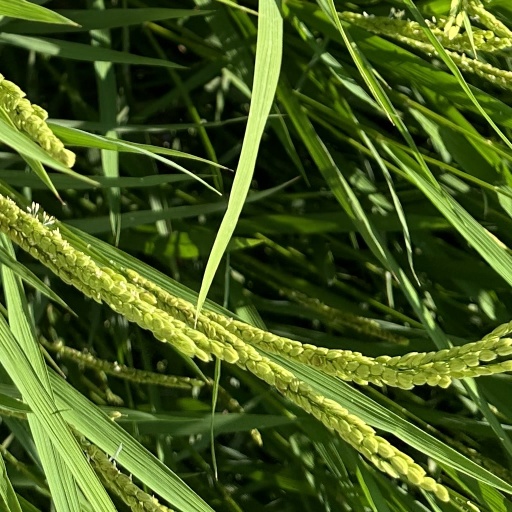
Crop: rice